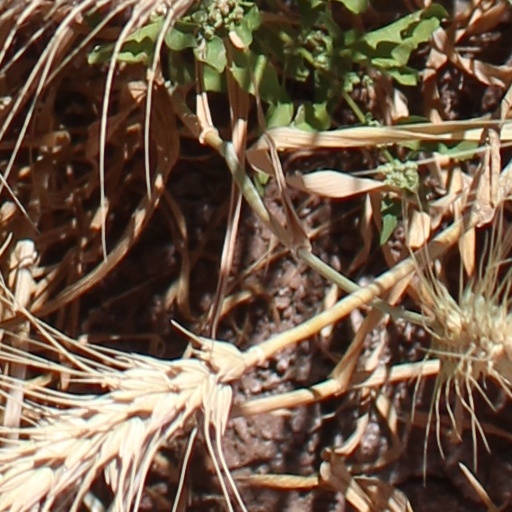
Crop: wheat